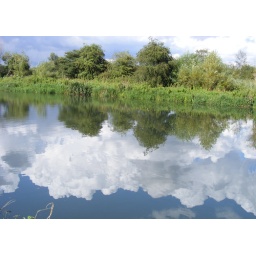
Trees and clouds reflected in the river Lea